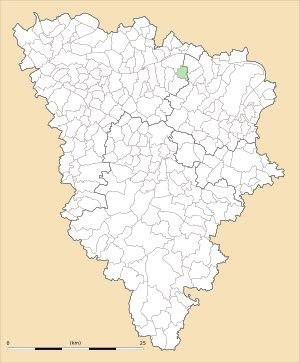
Chapet est une commune du département des Yvelines, dans la région Île-de-France, en France, à 16 km environ à l'est de Mantes-la-Jolie.